Patrice Martin-Lalande

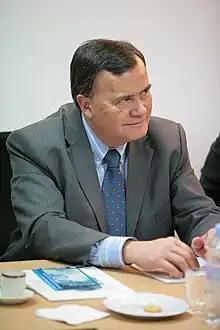
Patrice Martin-Lalande

Patrice Martin-Lalande (born December 2, 1947) was a member of the National Assembly of France from 1993 to 2017. He represented Loir-et-Cher's 2nd constituency, as a member of Rally for the Republic, then the Union for a Popular Movement.